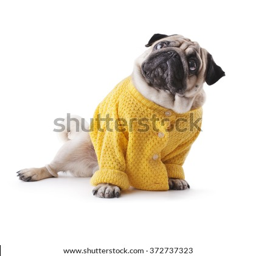
pug in a yellow sweater